Ann Winblad

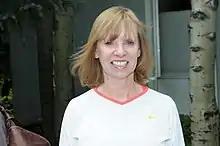
Winblad in 2008

Ann L. Winblad (born November 1, 1950) is an American businesswoman. She is a founding partner of Hummer Winblad Venture Partners.